X-ray detector

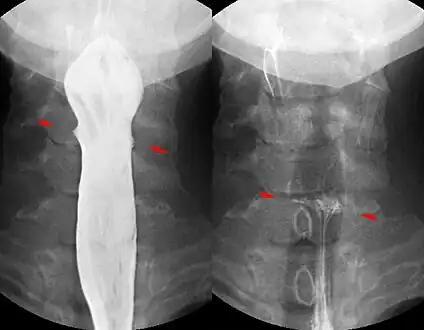
Fish bone pierced in the upper esophagus. Right image without contrast medium, left image during swallowing with contrast medium.

To obtain an image with any type of image detector the part of the patient to be X-rayed is placed between the X-ray source and the image receptor to produce a shadow of the internal structure of that particular part of the body. X-rays are partially blocked ("attenuated") by dense tissues such as bone, and pass more easily through soft tissues. Areas where the X-rays strike darken when developed, causing bones to appear lighter than the surrounding soft tissue.